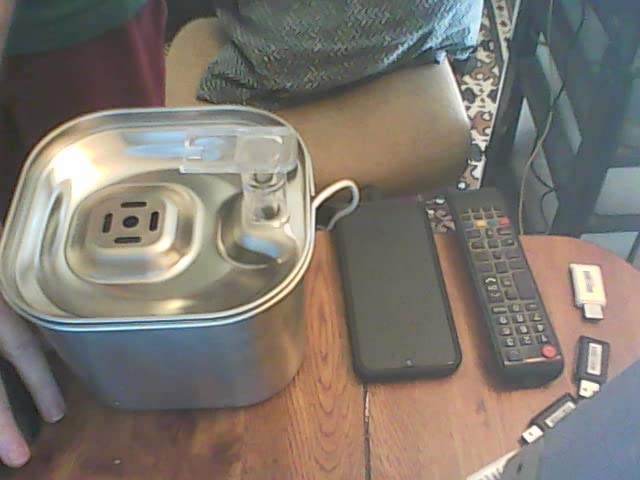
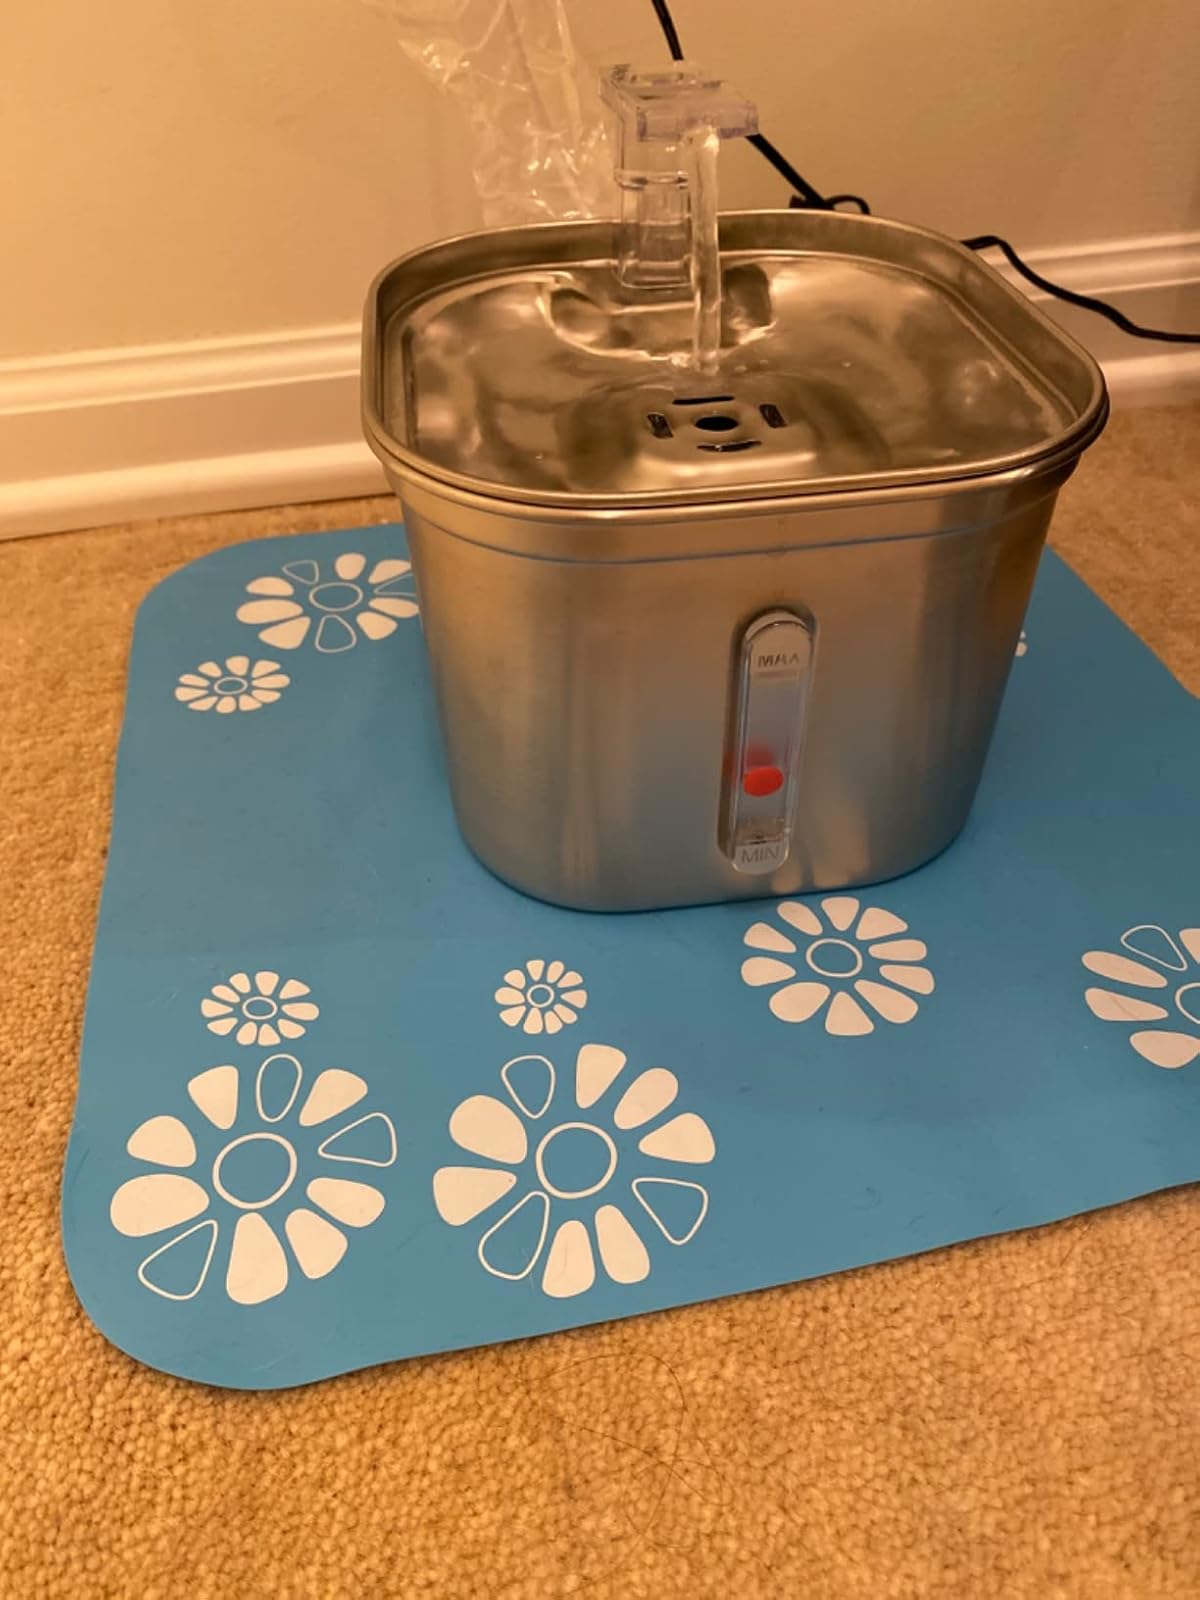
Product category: items_bowl
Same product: yes